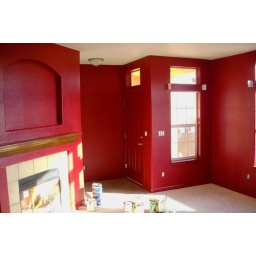
Afternoon sunshine and the floor isn't in yet, but the walls just got painted